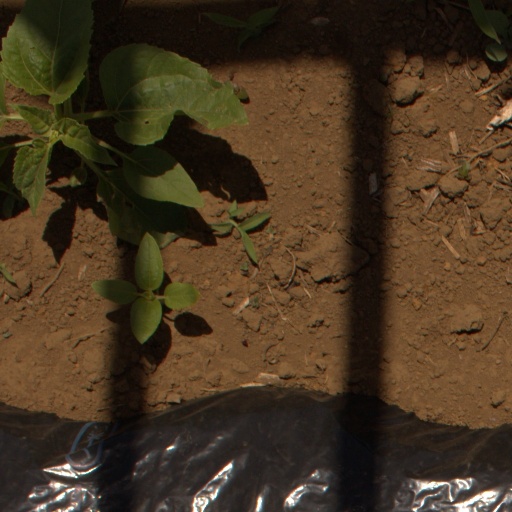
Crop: Jerusalem artichoke